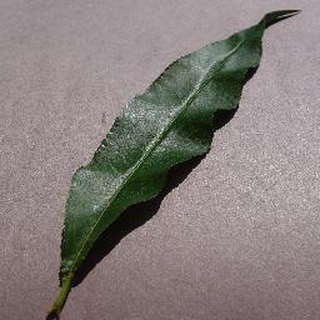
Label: healthy_peach